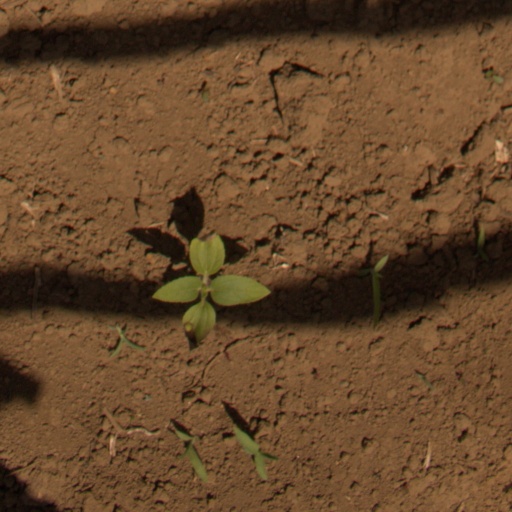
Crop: Jerusalem artichoke